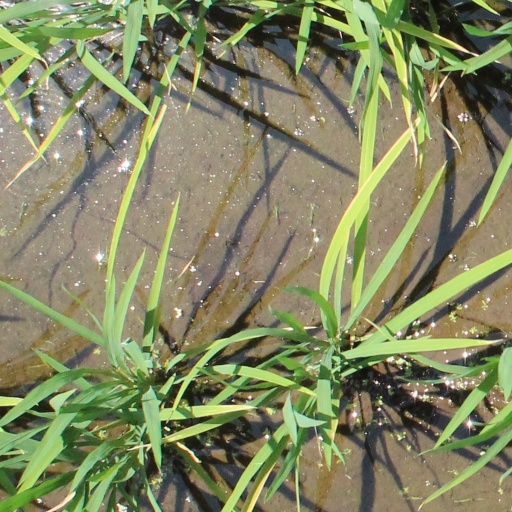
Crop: rice